Louisa Horton

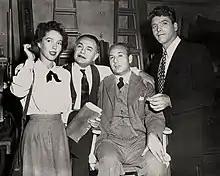
"All My Sons": Horton, Edward G. Robinson, Chester Erskine (producer) and Burt Lancaster, 1948

Horton made her feature film debut in "All My Sons" in 1948, opposite Edward G. Robinson and Burt Lancaster in a film based upon the play by Arthur Miller. Her additional film credits included "Swashbuckler", a 1976 film starring James Earl Jones and Robert Shaw.